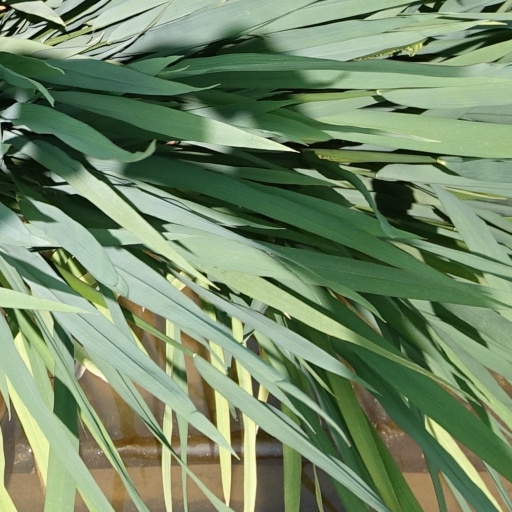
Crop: rice